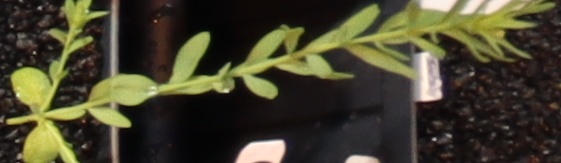
Label: Flax